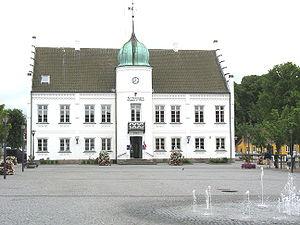
Maribo est le chef-lieu de la commune de Lolland située dans l’île de Lolland sur la côte occidentale de la région du Sjælland au Danemark.